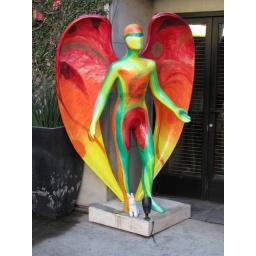
I saw this statue in front of an office building near the hotel